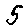
Label: 5